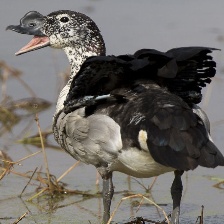
Species: KNOB BILLED DUCK
Scientific name: SARKIDIORNIS MELANOTOS
ImageNet parent category: drake